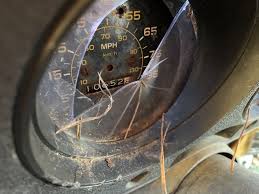
Label: D-30